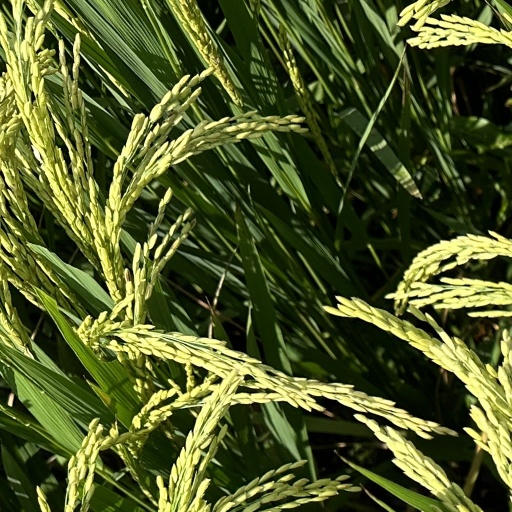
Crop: rice